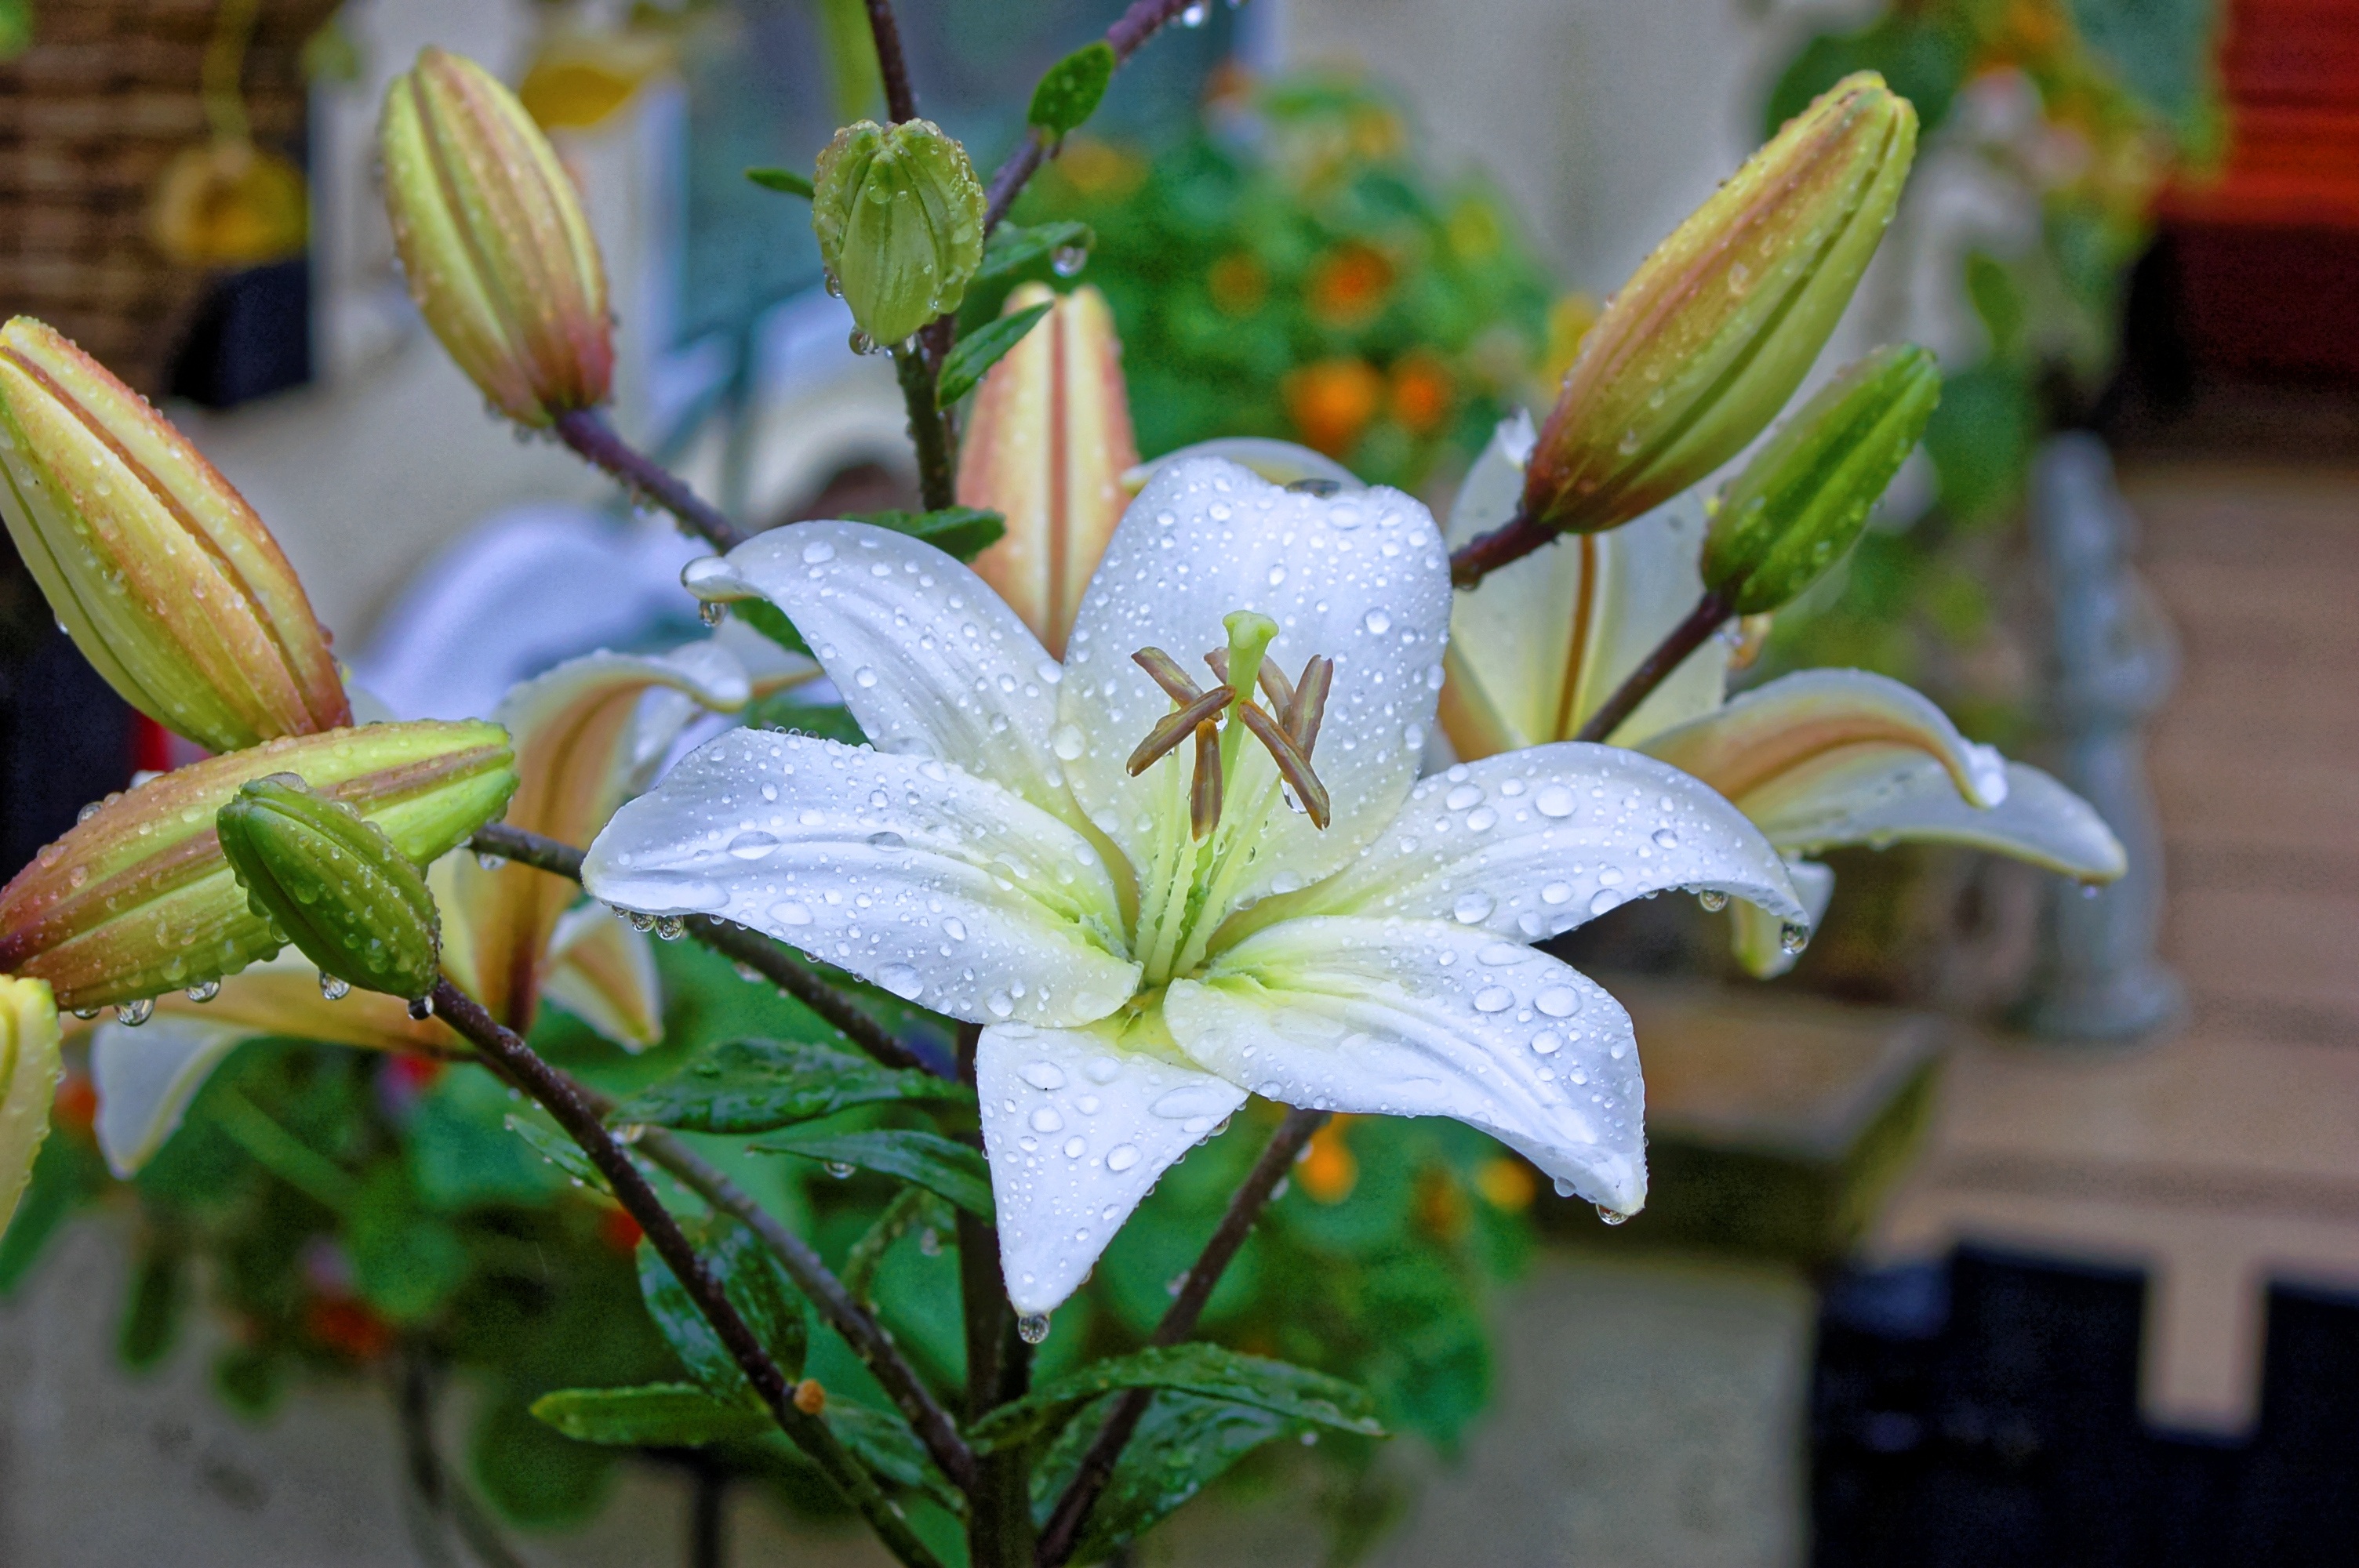
nature, blossom, dew, plant, white, leaf, flower, petal, bloom, floral, green, color, natural, botany, yellow, garden, flora, botanical, wildflower, gardening, delicate, lily, bud, floristry, macro photography, flowering plant, land plant